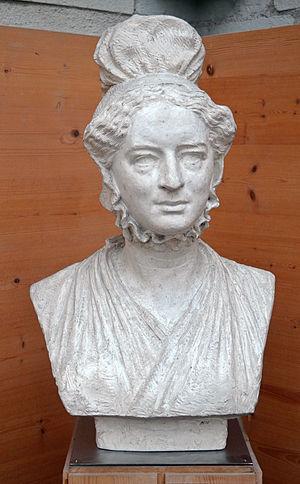
Buste d'Amelia Opie par David d'Angers (1839). Exposé dans la Galerie David d'Angers, Angers.
Amelia Opie, née Alderson, est un auteur anglais qui publie de nombreux romans dans la période romantique du début du XIXᵉ siècle, jusque vers 1828.